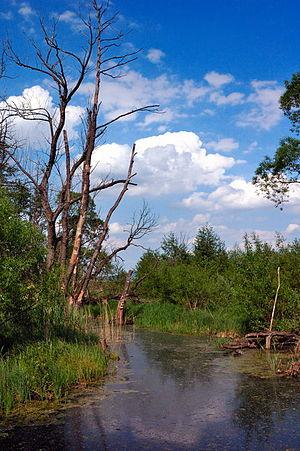
Cet article recense les zones humides de Slovaquie concernées par la convention de Ramsar.